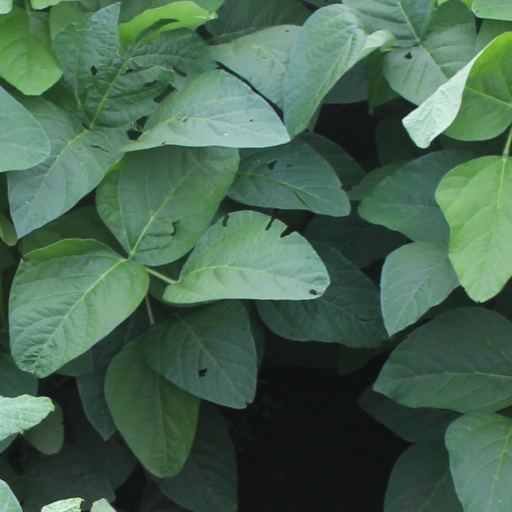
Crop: soybean